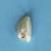
Maize quality: Bad